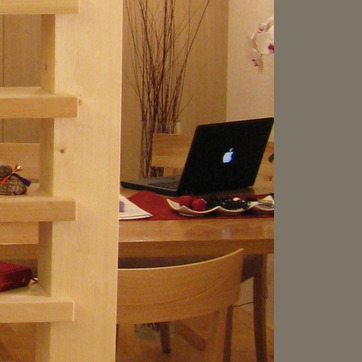
Material: metal